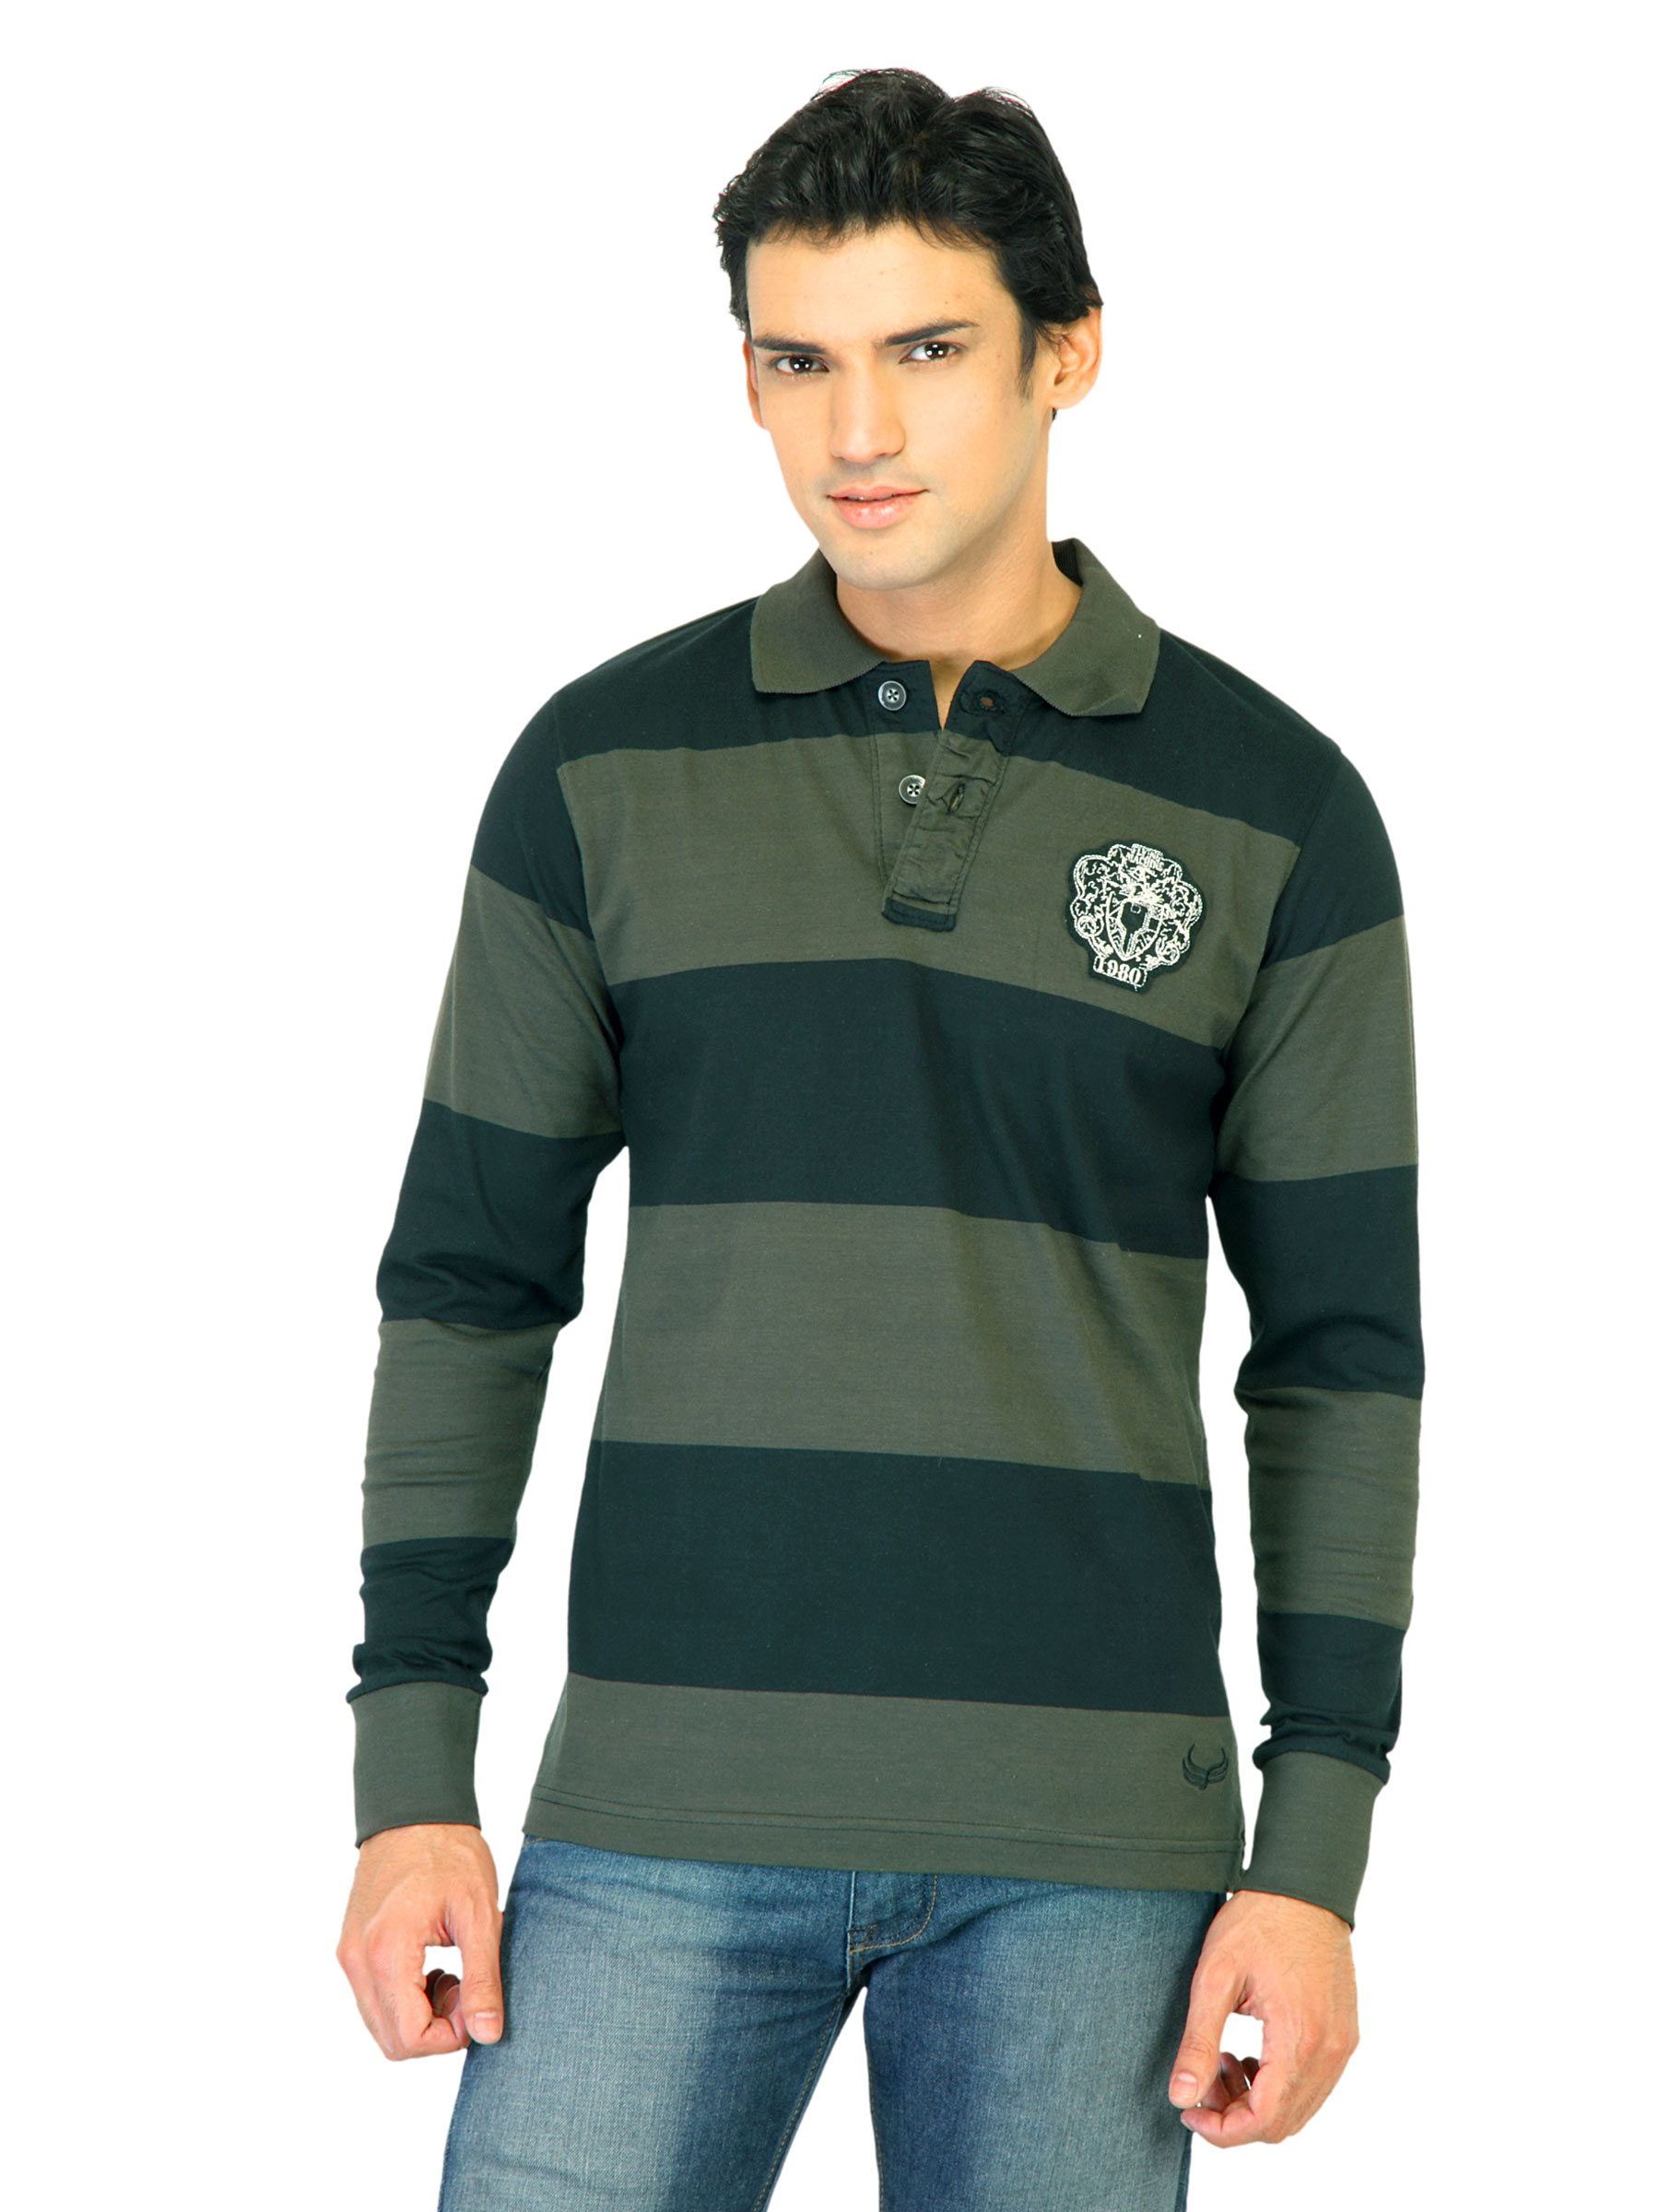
Flying Machine Men Black Polo Tshirts
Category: Apparel / Topwear / Tshirts
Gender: Men
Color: Black
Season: Fall 2011
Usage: Casual